Erik Johan Löfgren

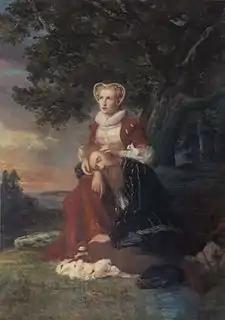
Erik XIV and Karin Månsdotter

He returned to Finland in 1858 and remained there until 1862, living in Turku at first, then moving to Helsinki, where he became a successful portrait painter and teacher. But, after sixteen years abroad, he became restless at home and took an opportunity to move to Paris. The following two years, he exhibited at the Salon. In 1864, he completed what is, perhaps, his best known work; Karin Månsdotter with mad King Erik XIV sleeping on her knee. After being exhibited in Sweden, King Charles XV awarded him the medal "Litteris et Artibus".